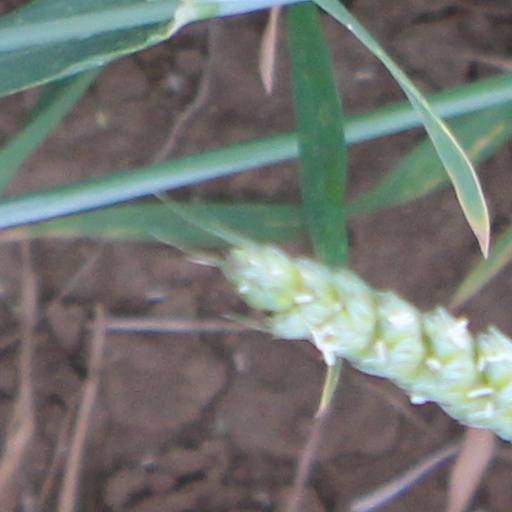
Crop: wheat